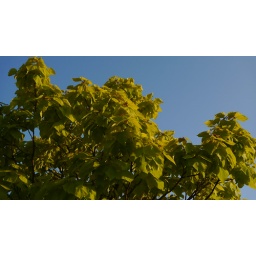
Special green tree in evening light